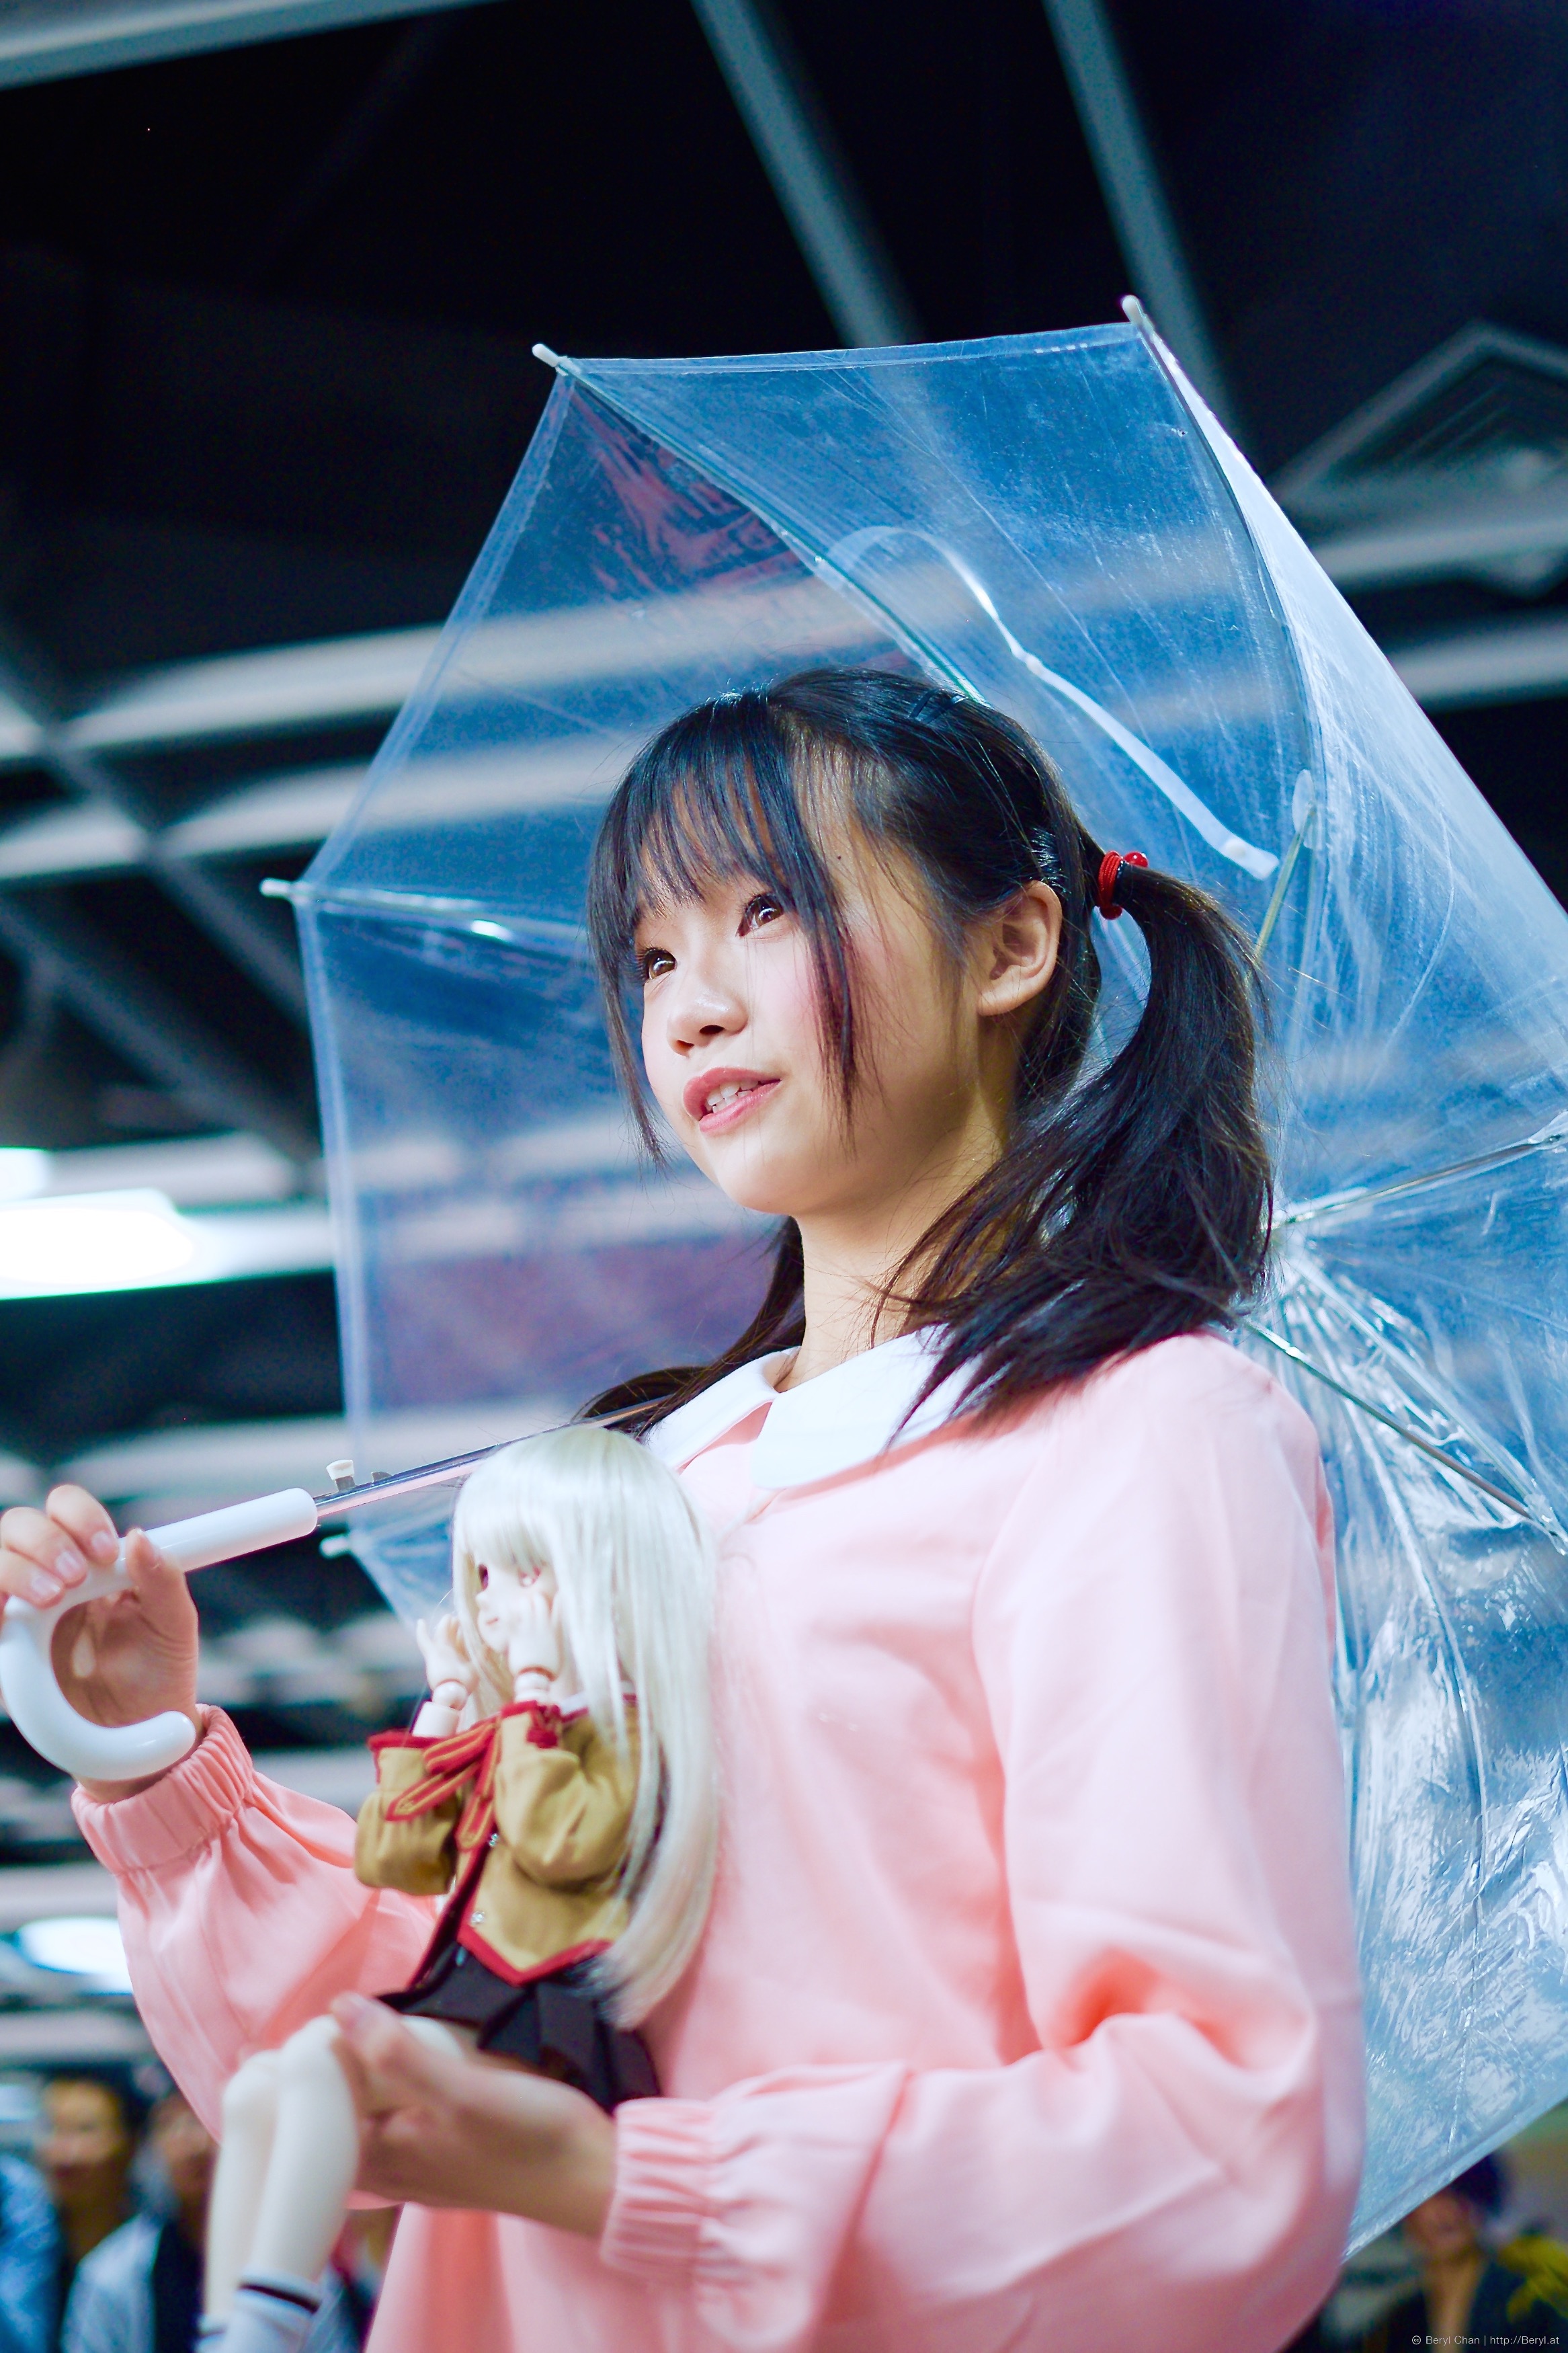
people, girl, cute, fujifilm, portrait, clothing, 2015, face, cosplay, 35mm, canton, costume, anime, comic, comiccon, xf35mmf14r, xpro1, yaca